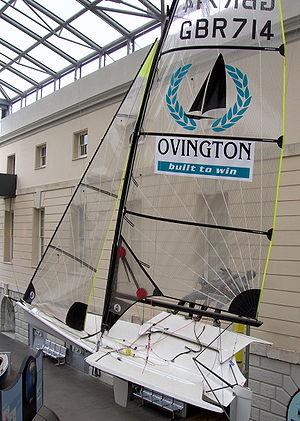
Un 49er, dériveur rapide.